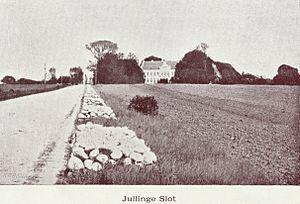
Le château de Juellinge est un château danois situé dans l’île de Lolland dans la paroisse de Halsted. Il est à la tête d’un domaine agricole de 2 251 hectares.